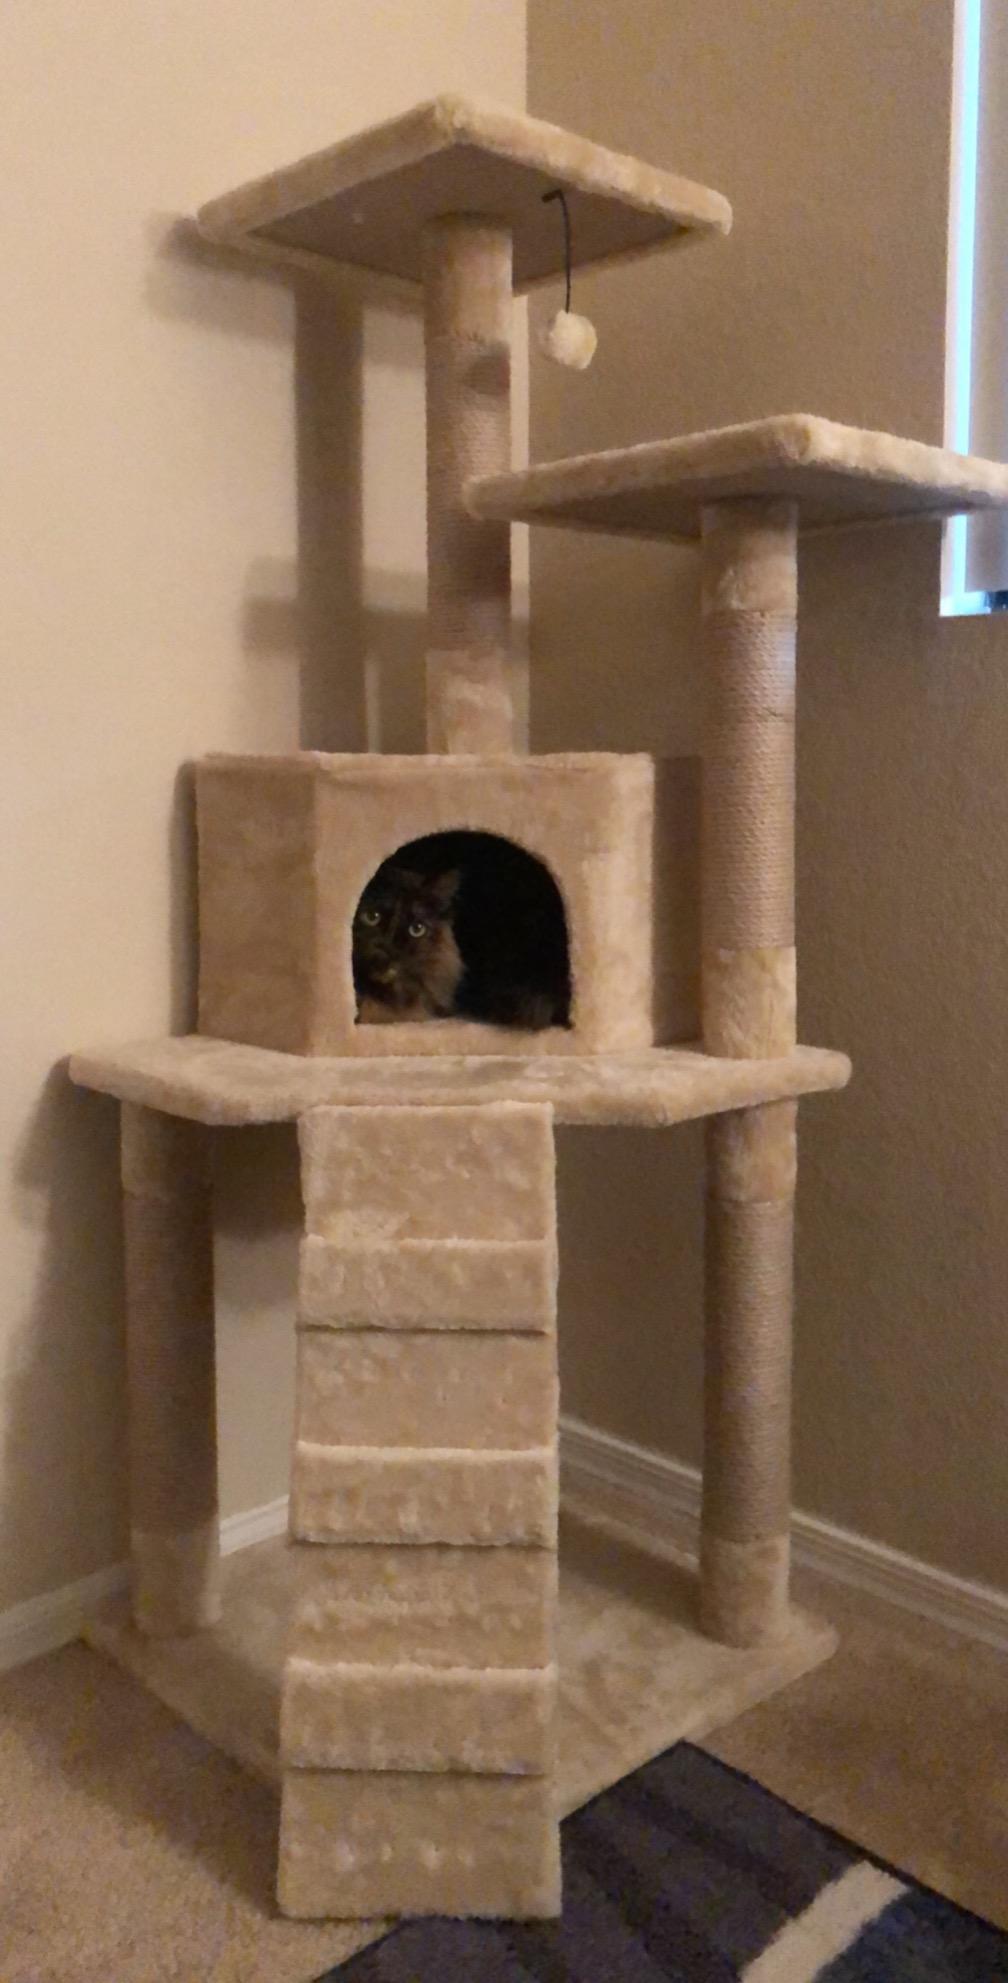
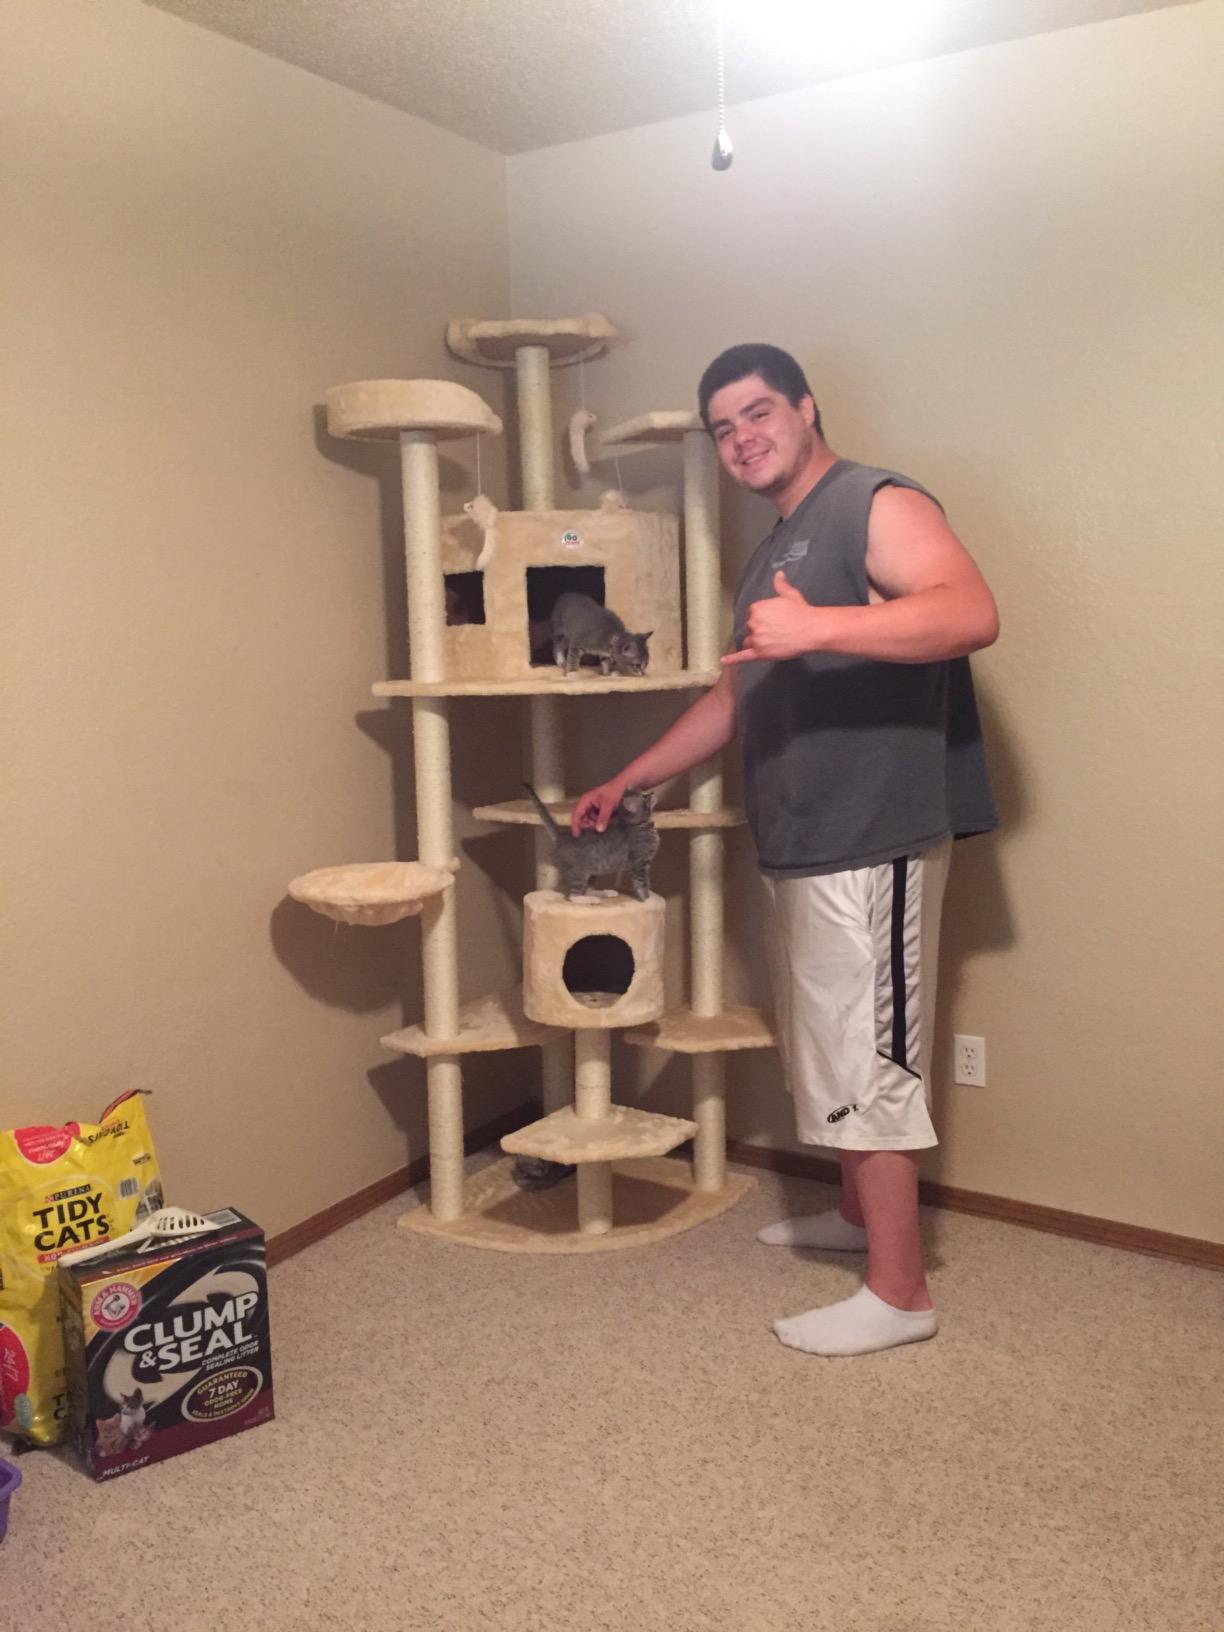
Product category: items_cat tree
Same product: no